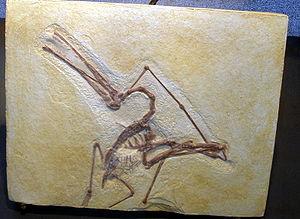
Les Ctenochasmatoidea forment un clade de ptérodactyloïdes archaeoptérodactyloïdes. Ce sont des ptérosaures, un groupe éteint de « reptiles ailés ».